Michael Galvin

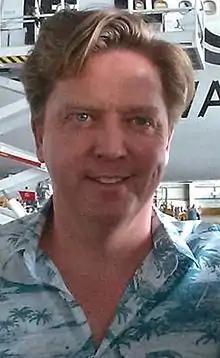
Galvin in Fiji filming Shortland Street, 2014

Michael Galvin (born 27 March 1967) is a New Zealand actor, singer and playwright, well known for his role as Chris Warner on the soap opera Shortland Street, a character he has played almost since the show's debut in 1992 until 1996 and again from 2000 to present, and remains as of 2023, the only original cast member. He is the longest serving television soap opera actor in New Zealand.